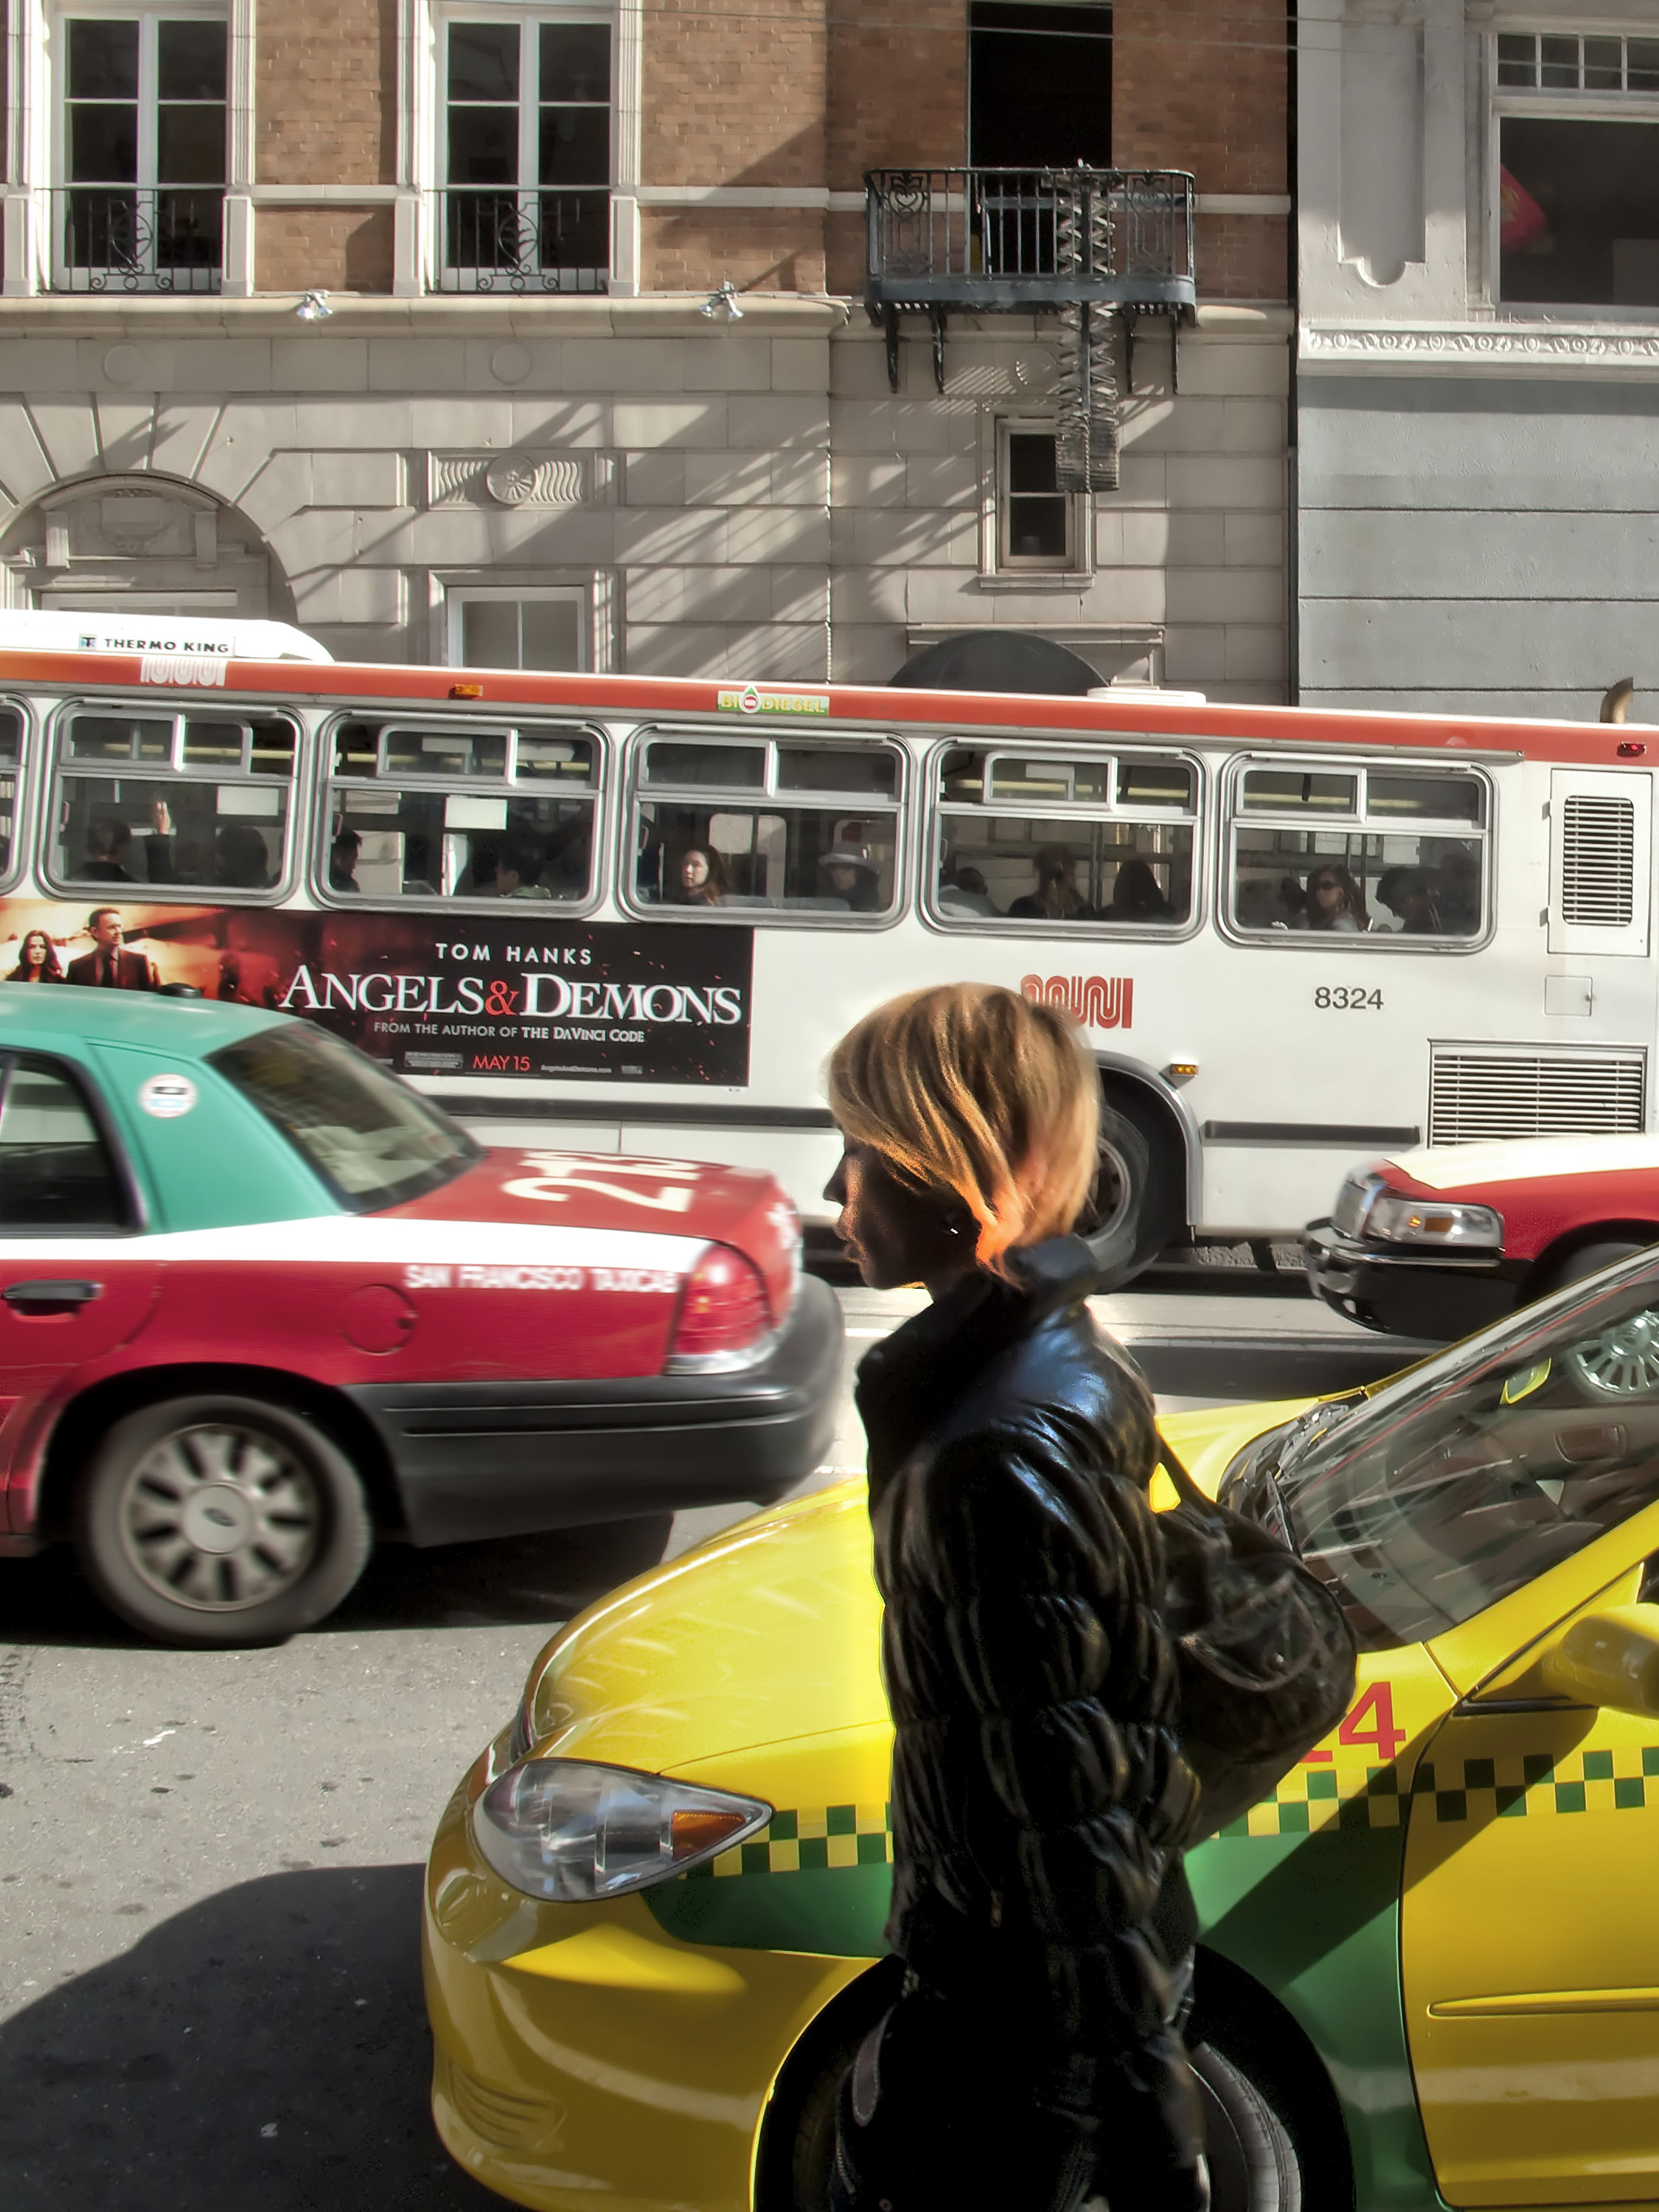
car, driving, taxi, vehicle, sanfrancisco, land vehicle, automobile make